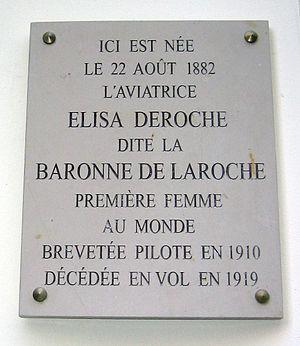
Plaque apposée rue de la Verrerie, Paris
Élisa Deroche, connue sous le pseudonyme de baronne Raymonde de Laroche, est une aviatrice française née le 22 août 1882 à Paris et morte le 18 juillet 1919 au Crotoy. C'est la première femme au monde à avoir obtenu son brevet de pilote-aviateur le 8 mars 1910.